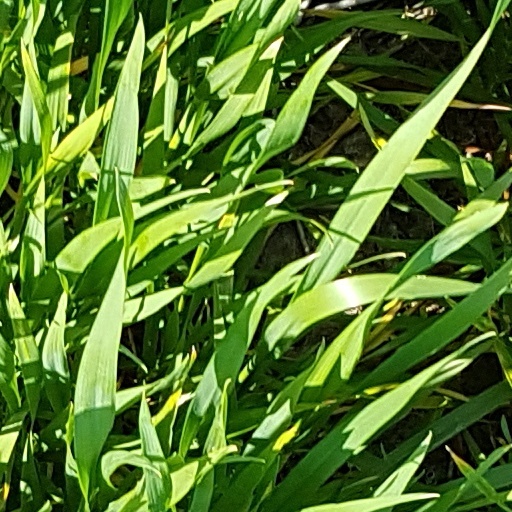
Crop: wheat